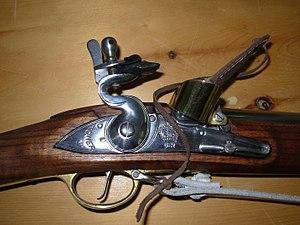
Le fort Ingall est une fortification de campagne érigée à Cabano vers 1839 dans le cadre de la guerre d'Aroostook opposant la couronne britannique aux États-Unis d'Amérique. Il a été reconnu site historique et archéologique en 1975.
Le tir sportif comprend des disciplines, gérées en France par la Fédération Française de Tir et, au niveau mondial, par différentes fédérations internationales parmi lesquelles l'International Shooting Sport Federation pour les disciplines Olympiques, l'International Practical Shooting Féderation pour le tir sportif de vitesse ou l'International Crossbow Shooting Union pour l'arbalète.